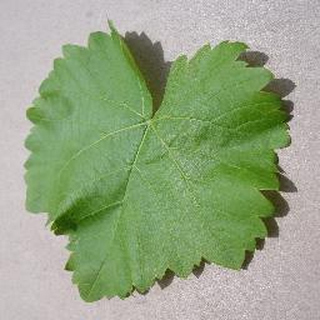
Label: healthy_grape